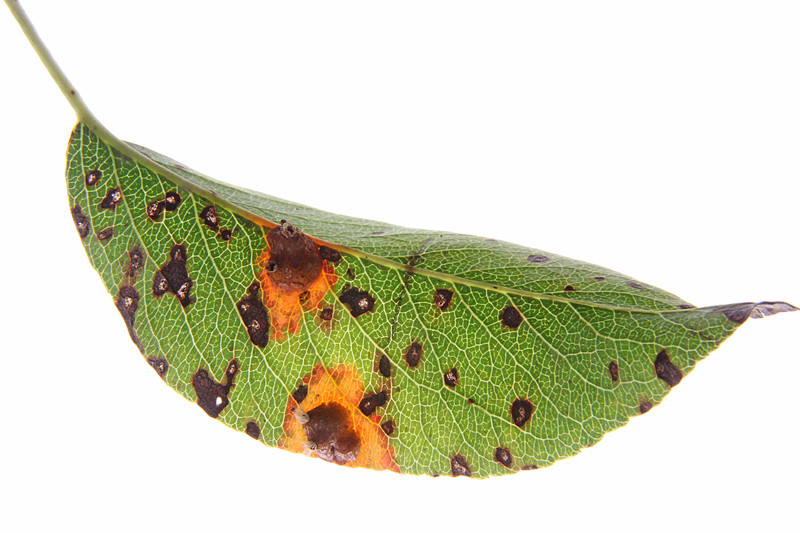
Plant: Cherry
Disease: cherry leaf spot